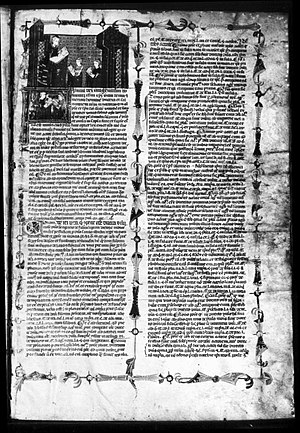
Pierre d'Ailly / Biografi
Pierre d'Ailly eller Petrus Aliacensis, Petrus de Alliaco var en fransk teolog, filosof og kardinal.